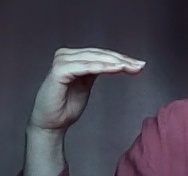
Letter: haa